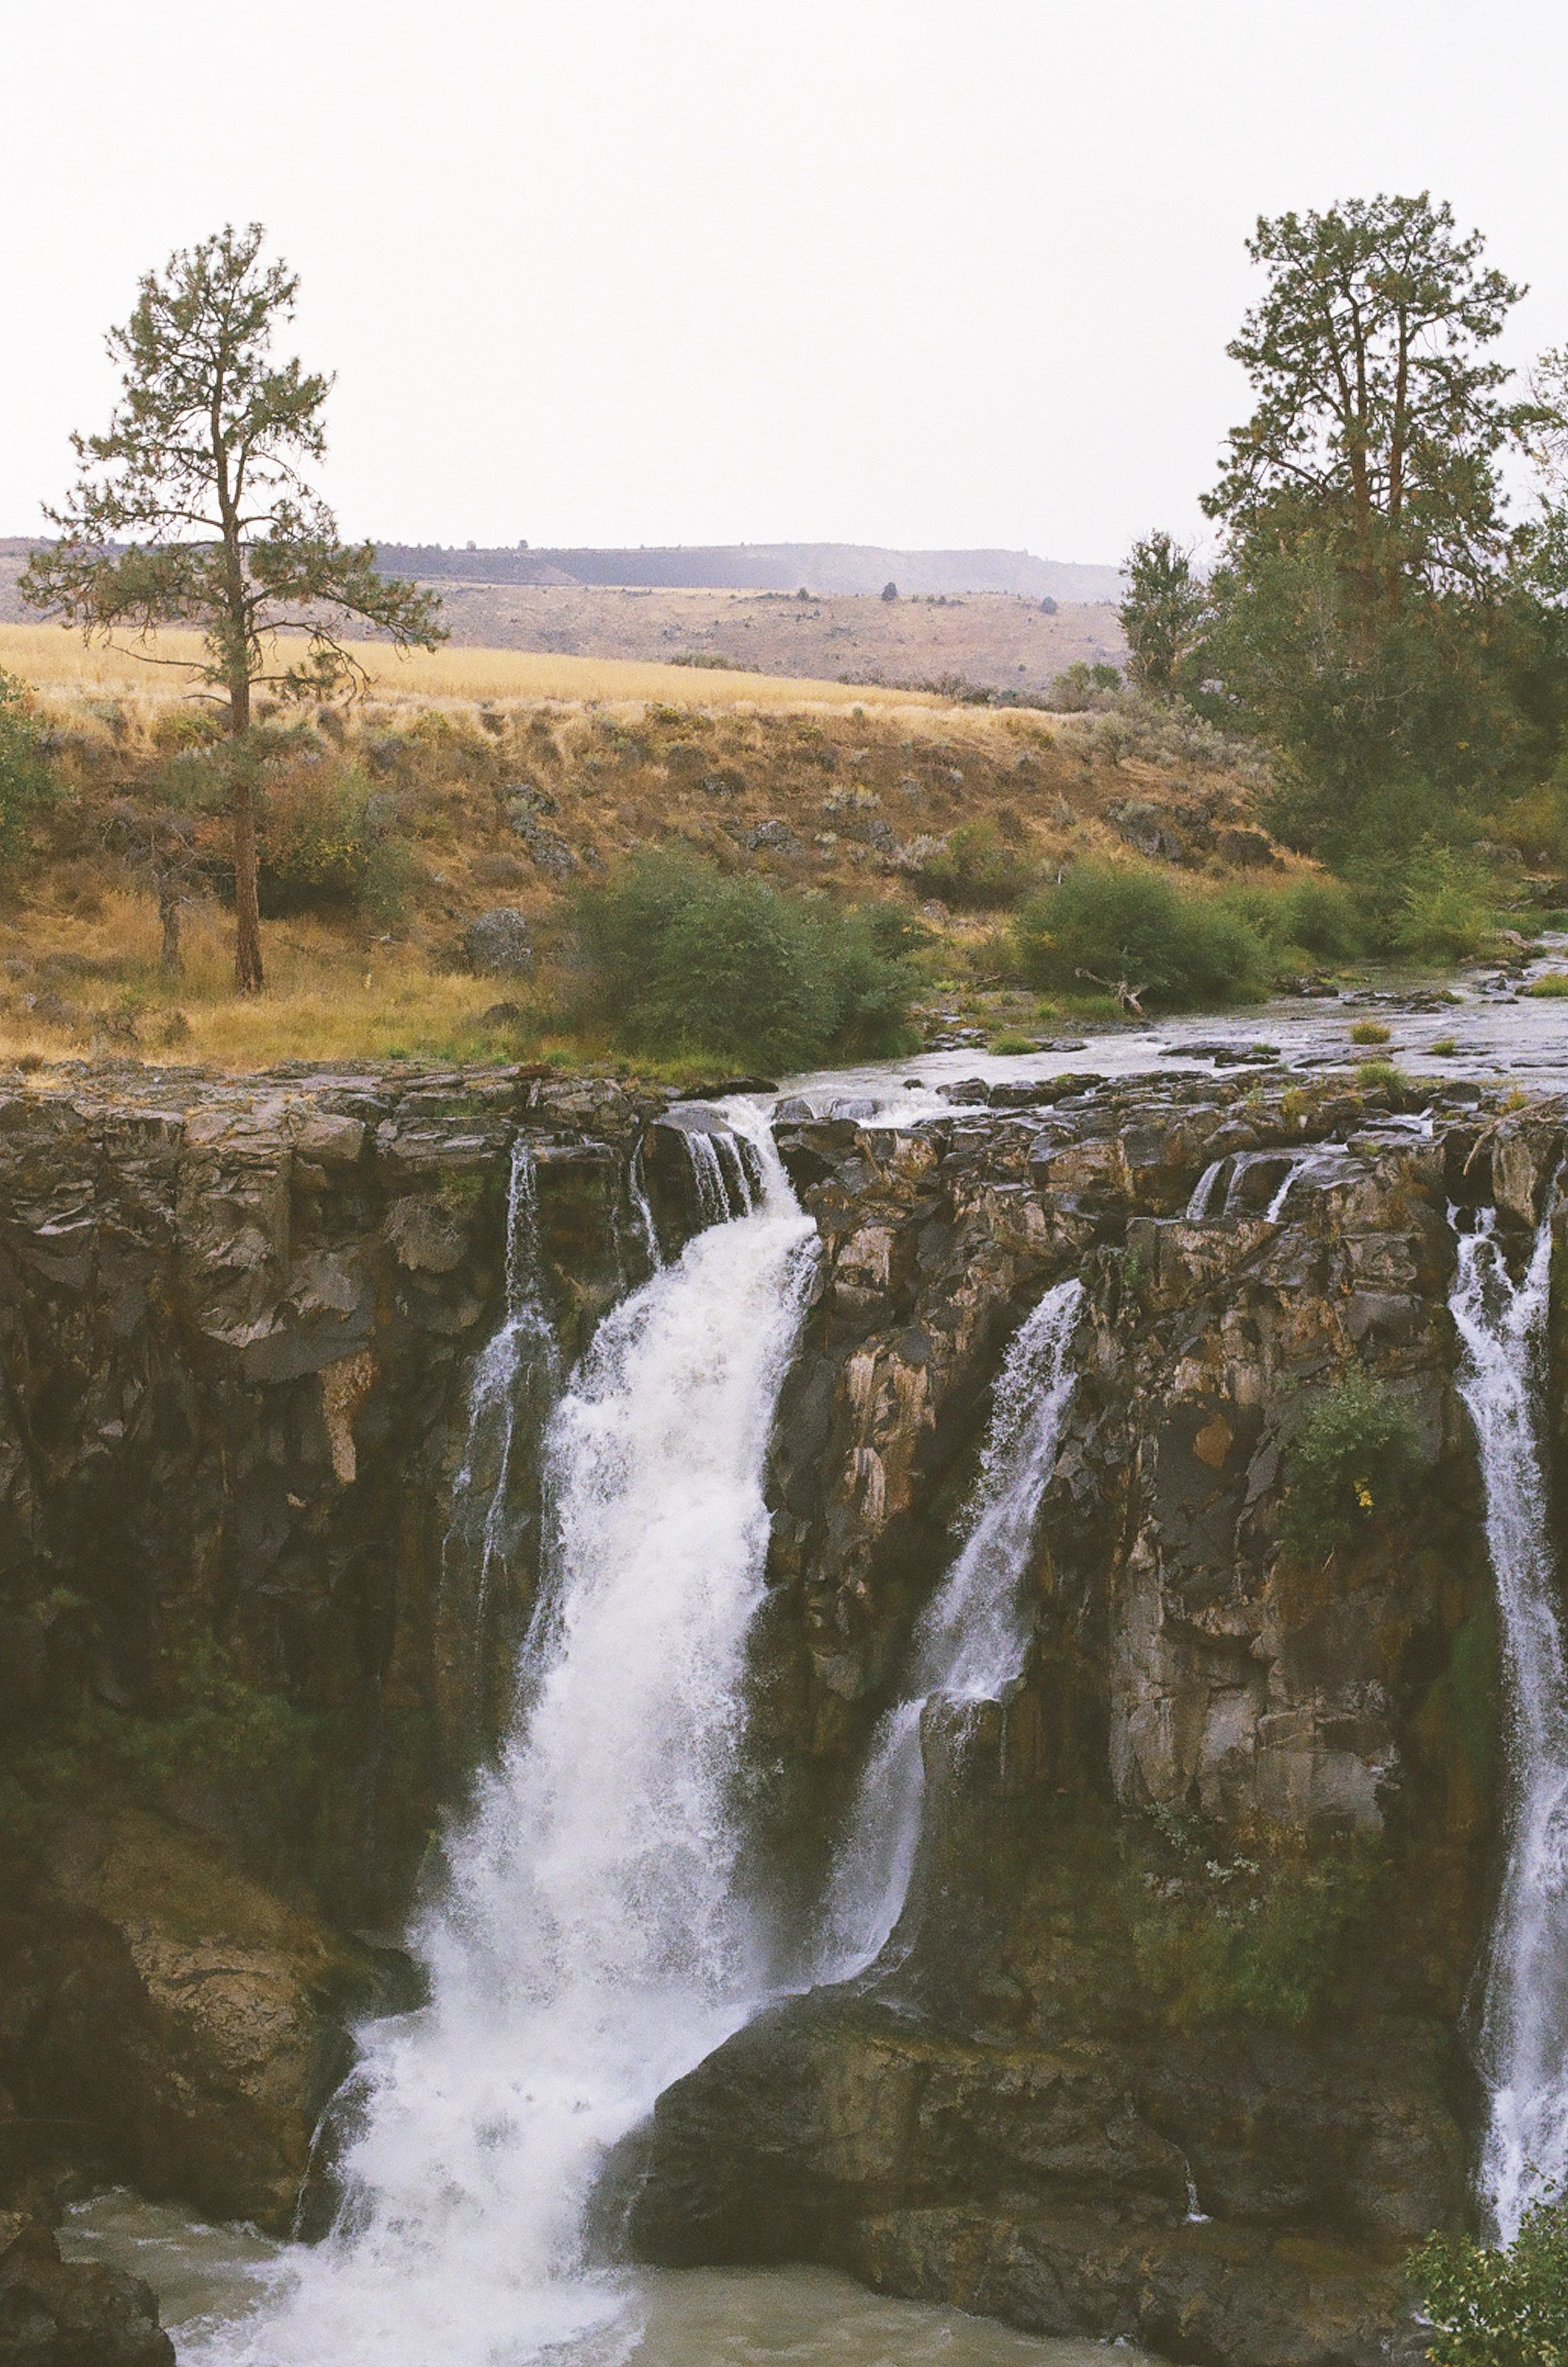
landscape, tree, water, nature, rock, waterfall, wilderness, river, stream, rapid, terrain, body of water, water feature